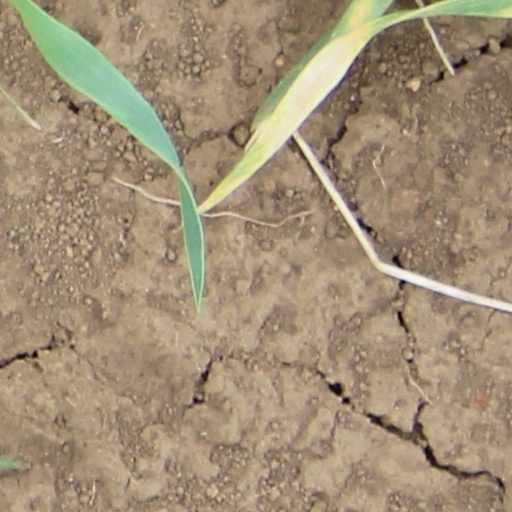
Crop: wheat